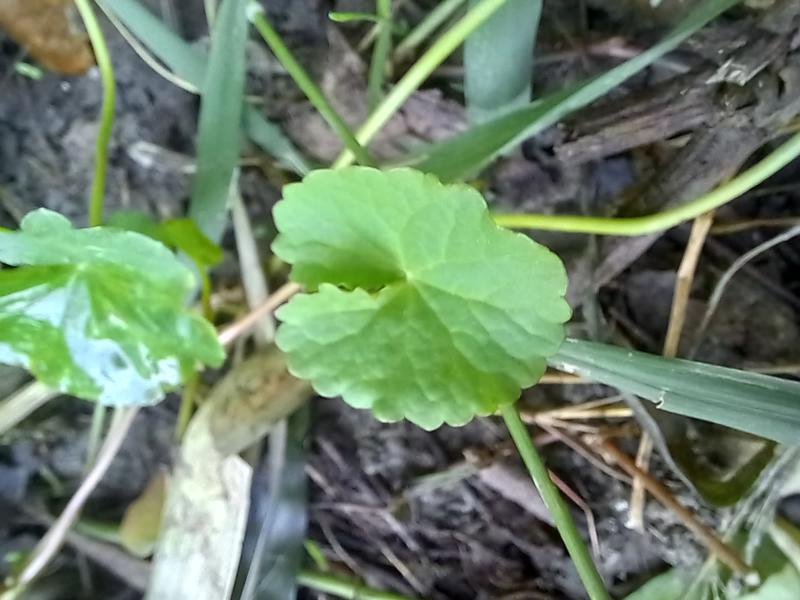
Weed species: Centella asiatica